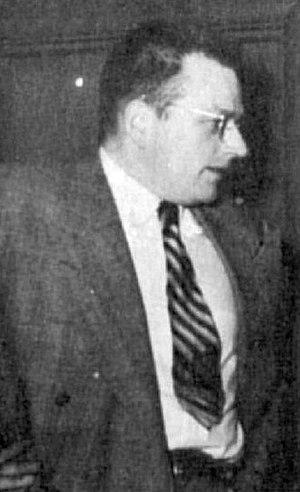
John Wood Campbell, Jr, né le 8 juin 1910 à Newark dans le New Jersey et mort le 11 juillet 1971 à Mountainside dans le New Jersey, est un écrivain américain et un rédacteur en chef de magazines de science-fiction.